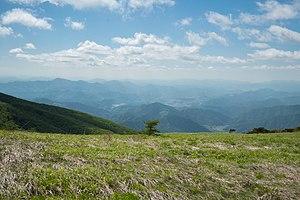
La République de Corée ou Corée du sud est située à l'est de l'Asie, sur la moitié méridionale de la péninsule coréenne avançant en saillie hors de l'Extrême-Orient de la masse de terre asiatique. Le seul pays adjacent est la République populaire démocratique de Corée au nord avec 238 km de frontière le long de la zone démilitarisée. La Corée du sud est surtout entourée par l'eau et possède donc 2 413 km de littoral le long de trois mers, la mer Jaune à l'ouest, la mer de Chine du sud-ouest au sud-est, et à l'est la mer du Japon.